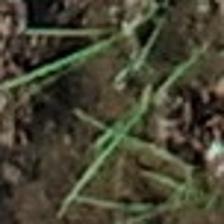
Label: clustered